Aadmi Khilona Hai

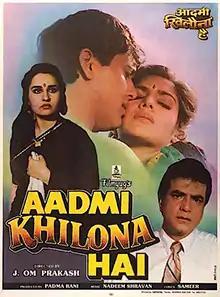
Theatrical release poster

( "Man is a toy") is a 1993 Indian Hindi-language drama film, produced by Padma Rani under the FILMYUG Pvt. Ltd. banner and directed by J. Om Prakash. It stars Jeetendra, Govinda, Reena Roy, Meenakshi Sheshadri in the pivotal roles and music composed by Nadeem-Shravan.